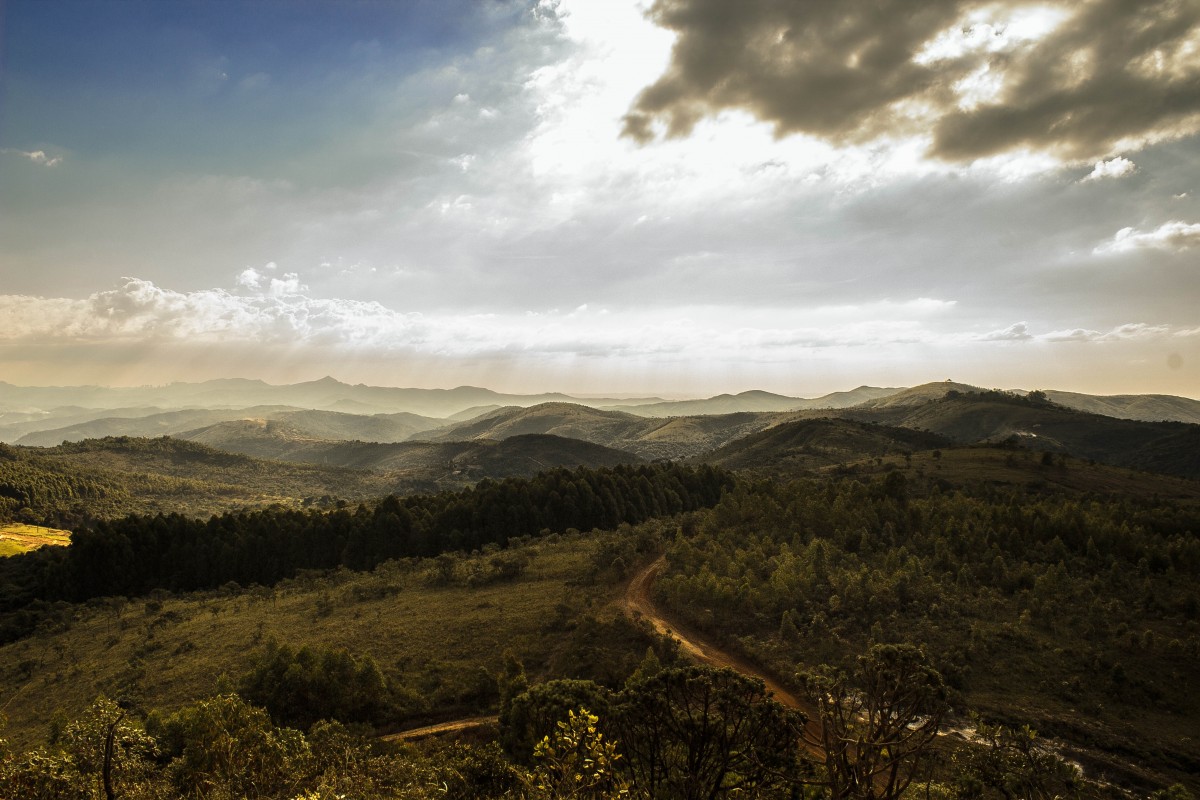
Tags: nature, forest, horizon, wilderness, cloud, sky, sunrise, sunset, mist, field, sunlight, morning, hill, dawn, valley, land, mountain range, dusk, evening, highland, ridge, plateau, fell, loch, rural area, geographical feature